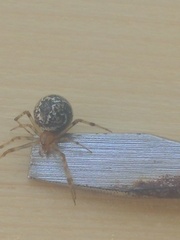
Species: Parasteatoda_tepidariorum